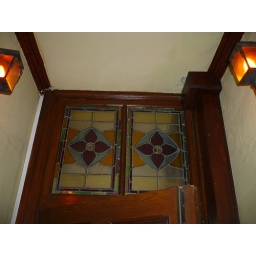
Stained glass over the door